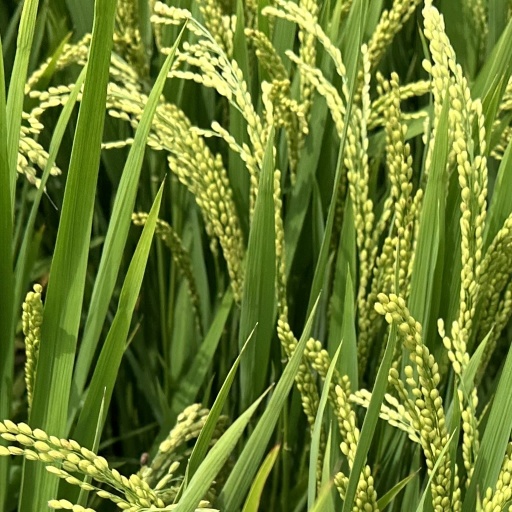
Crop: rice